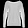
Label: Pullover